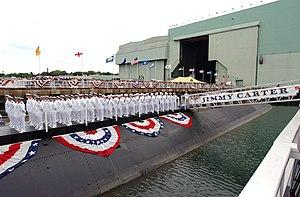
La base navales de New London est la principale base sous-marine de l'United States Navy et l'une des plus anciennes. Elle est surnommée Home of the Submarine Force. Située à Groton, elle accueille au début du XXIᵉ siècle des sous-marins de classe Los Angeles et de classe Virginia.